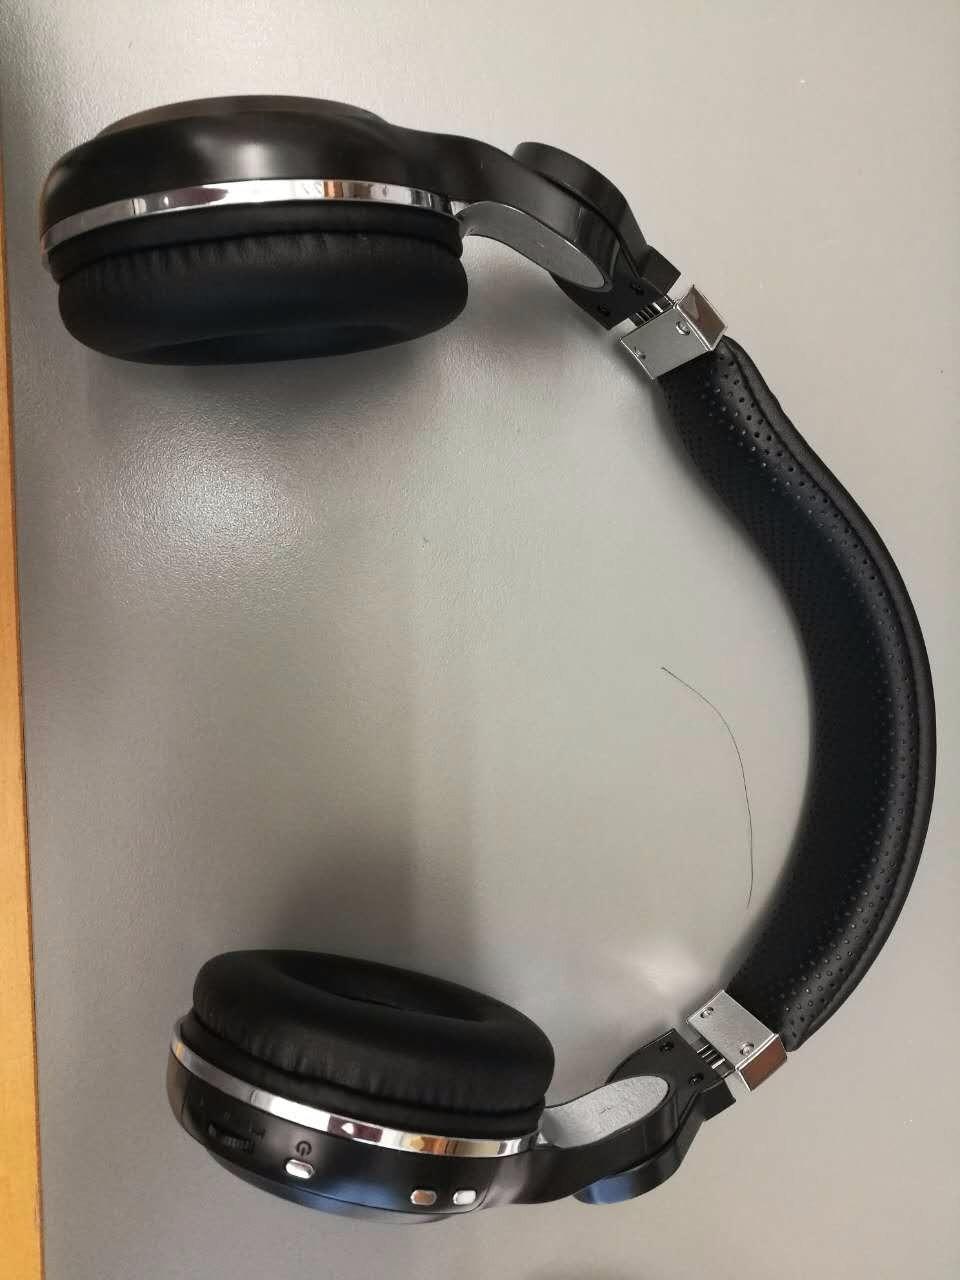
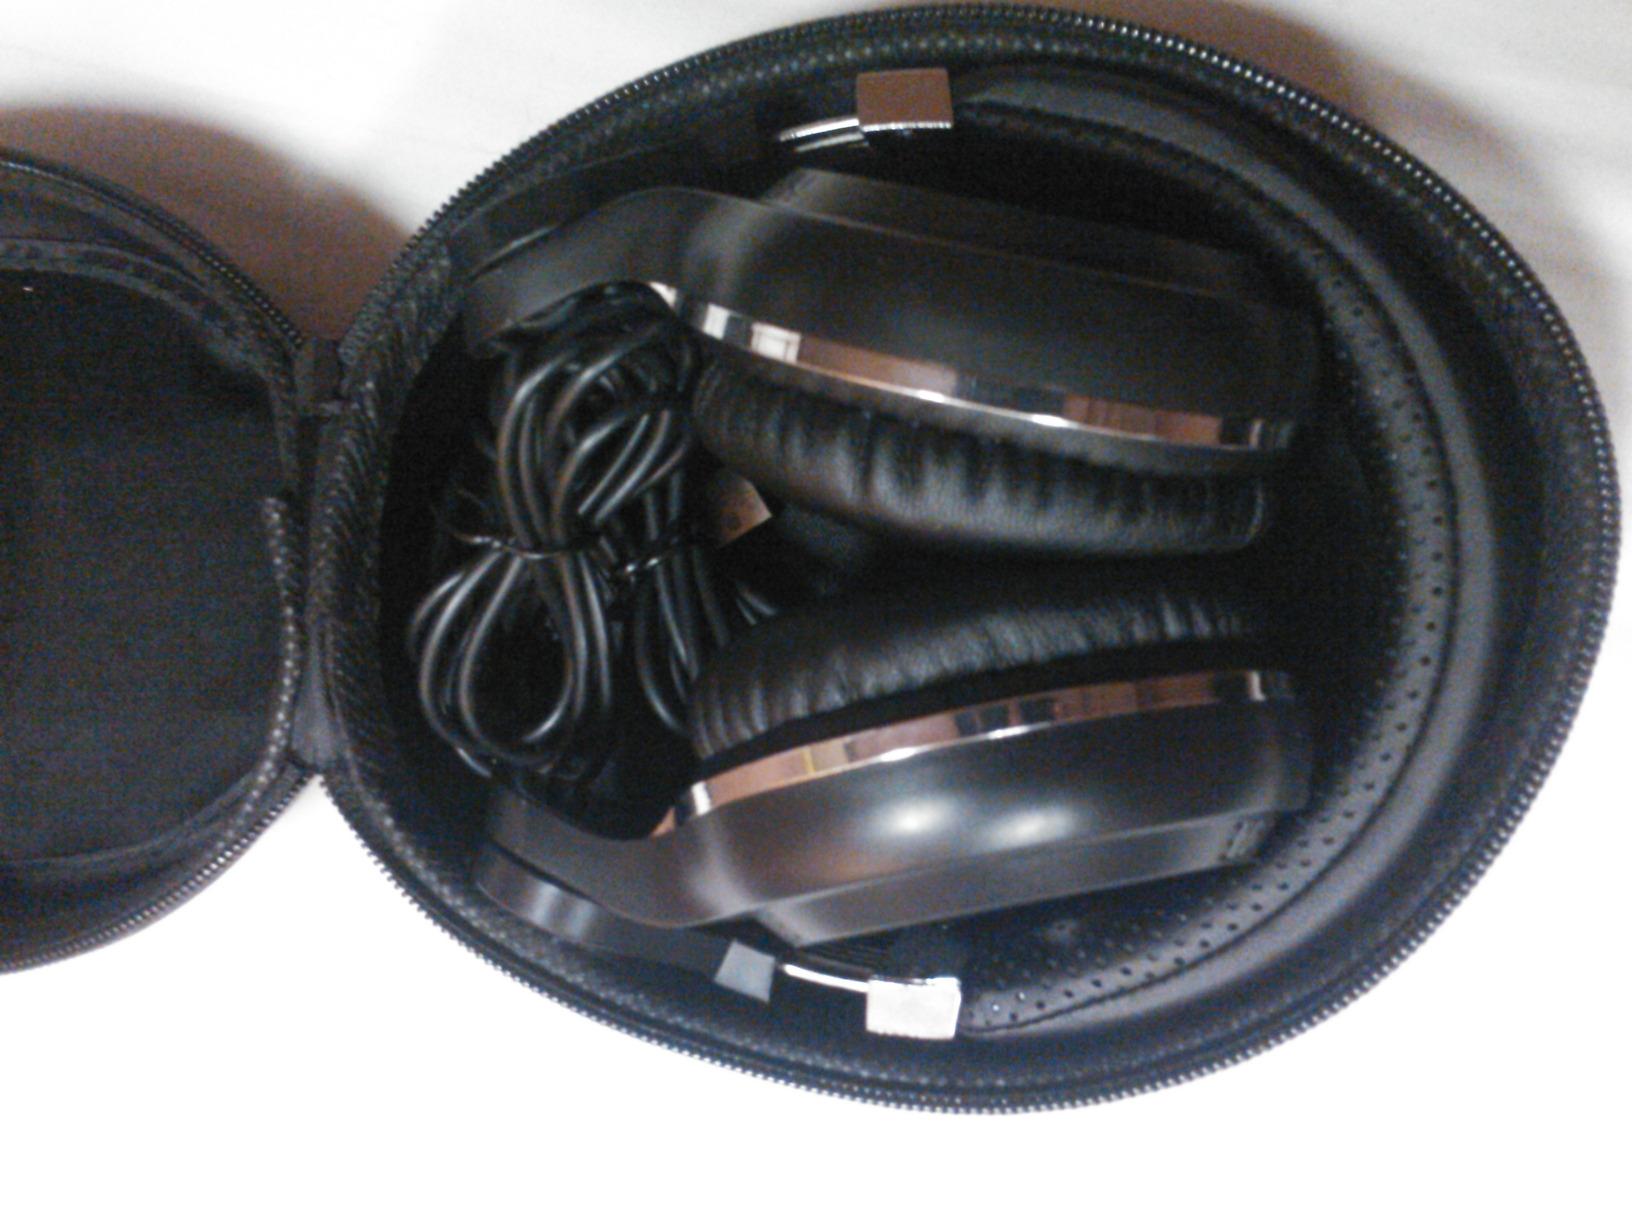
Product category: headphones
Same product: yes